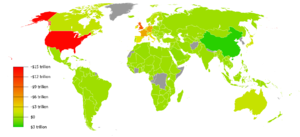
En économie, la dette extérieure désigne l'ensemble des dettes qui sont dues par un pays, État, entreprises et particuliers compris à des prêteurs étrangers.
Les finances publiques sont l'étude des règles et des opérations relatives aux deniers publics. Selon le critère organique, les finances publiques peuvent aussi être présentées comme l’ensemble des règles gouvernant les finances de l’État, des collectivités territoriales, des organismes de sécurité sociale, des établissements publics et de toutes autres personnes morales de droit public. C'est un champ à la croisée du droit fiscal, du droit constitutionnel, ainsi que de la comptabilité publique.
La dette publique des États-Unis ou dette publique américaine, est la dette de l'État américain soit l'ensemble des engagements financiers pris sous formes d'emprunts par l'État ainsi que les collectivités publiques des États-Unis.
La Chine est le deuxième pays du monde par son produit intérieur brut nominal, derrière les États-Unis. En 2014, elle est devenue, selon les dernières estimations de la Banque Mondiale, le premier pays au monde pour le PIB à parité de pouvoir d'achat, passant devant les États-Unis. En 2017, le produit intérieur brut en PPA chinois s'est élevé à environ 23 120 milliards de US$ contre 19 360 milliards de US$ approximativement pour les États-Unis, ce qui confirme bien le dépassement chinois à long terme.
L'économie de la France traite de la situation économique conjoncturelle et structurelle de la France de nos jours.
Voici la dette publique des États du G7 en décembre 2013:
Les États-Unis sont la première puissance économique mondiale.
La Chine, en forme longue la république populaire de Chine, parfois appelée Chine populaire, est un pays d'Asie de l'Est. Avec plus d'1,4 milliard d'habitants, soit environ un sixième de la population mondiale, elle est le pays le plus peuplé du monde. Elle compte huit agglomérations de plus de dix millions d'habitants, dont la capitale Pékin, Shanghai, Canton, Shenzhen et Chongqing, ainsi que plus de trente villes d'au moins deux millions d'habitants. Avec une superficie de 9 600 000 km² selon l'ONU ou de 9 596 960 km² selon The World Factbook, la Chine est également le plus grand pays d'Asie orientale et le troisième ou quatrième plus grand pays du monde par la superficie. La Chine s'étend des côtes de l'océan Pacifique au Pamir et aux Tian Shan, et du désert de Gobi à l'Himalaya et au nord de la péninsule indochinoise.